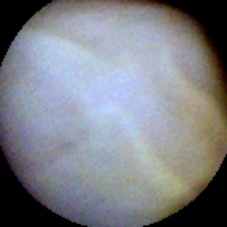
Label: Intact